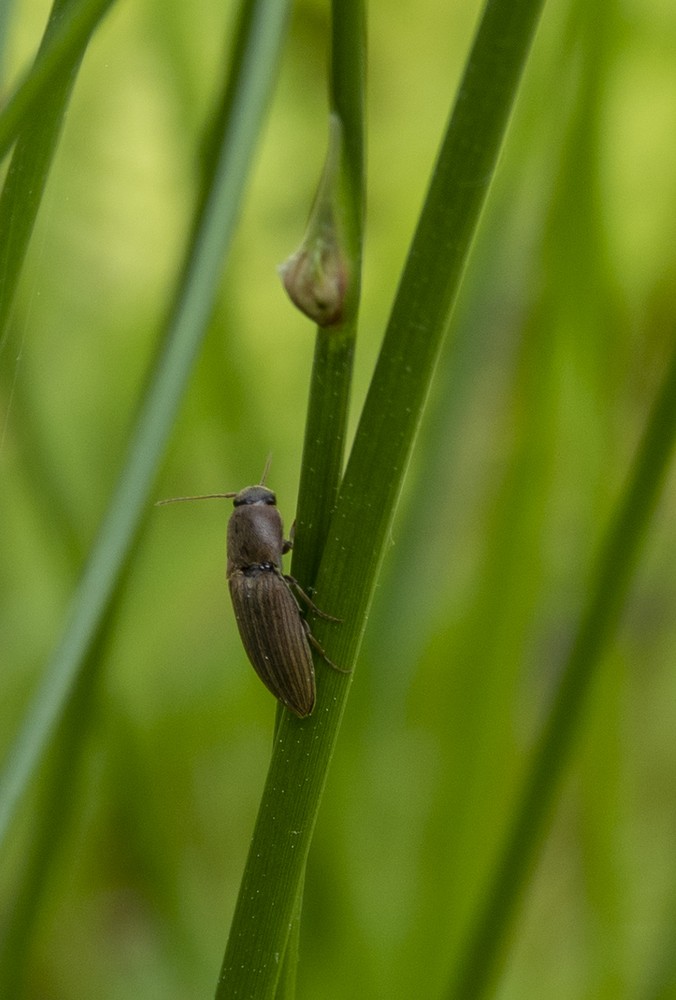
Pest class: clickbeetles_wireworms